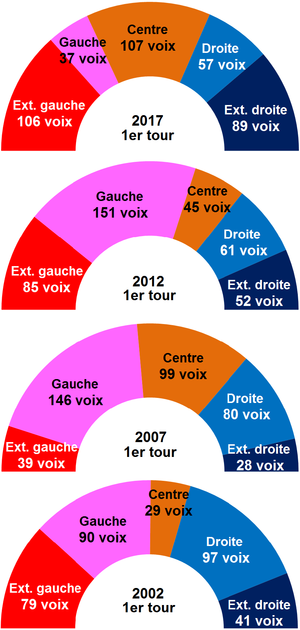
1ers tours présidentielles Avezac-Prat-Lahitte
Avezac-Prat-Lahitte est une commune française située dans le sud de la France, en région Occitanie, dans le département des Hautes-Pyrénées et plus précisément dans les baronnies des Pyrénées. Ses habitants sont appelés les Avezacais.